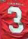
Number: 3